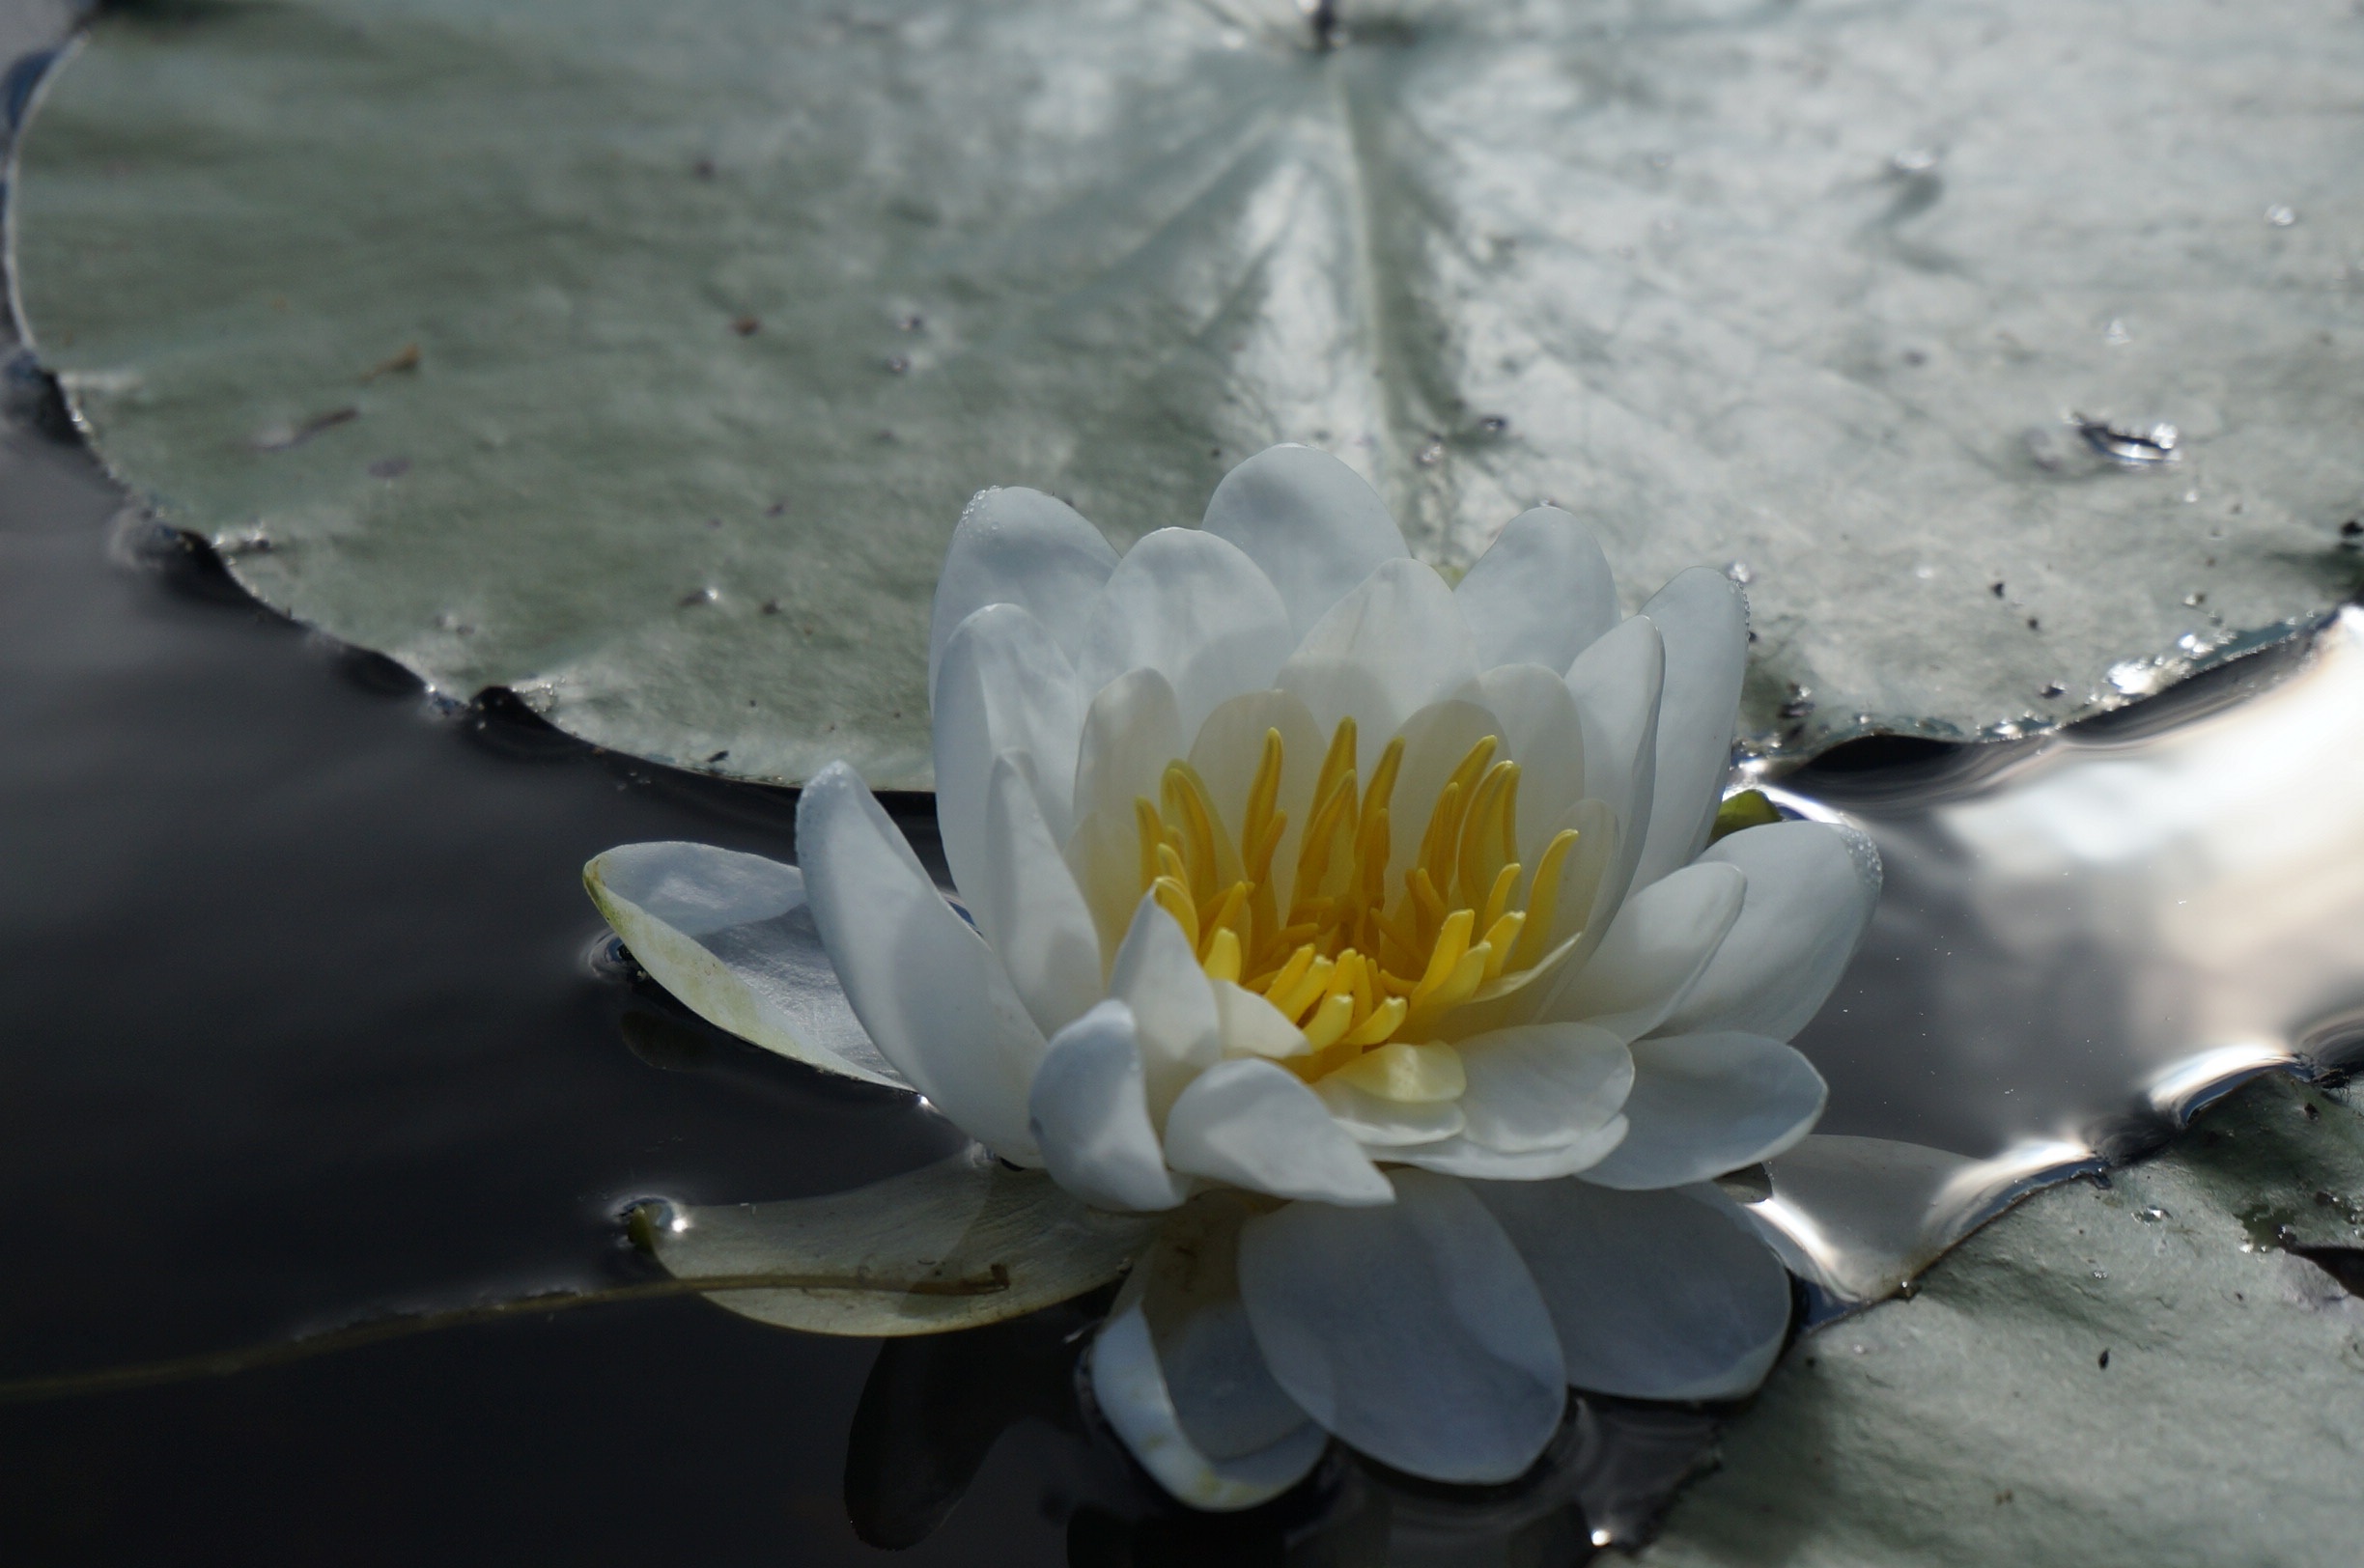
water, nature, blossom, plant, flower, petal, bloom, wet, river, floral, pond, green, botany, flora, botanical, outdoors, lotus, lily, macro photography, flowering plant, land plant